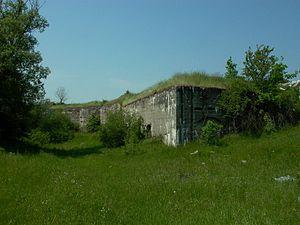
Błogosławie est un village polonais de la gmina de Zakroczym dans la powiat de Nowy Dwór Mazowiecki de la voïvodie de Mazovie dans le centre-est de la Pologne.